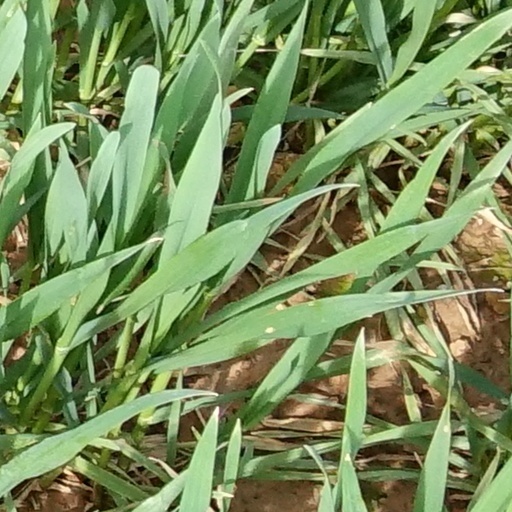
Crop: wheat